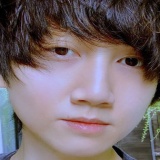
ca sĩ Mr. Siro